Leeds Beckett University

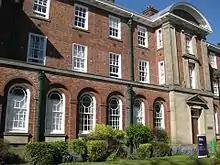
Bronte Hall

The James Graham Building stands in front of a large lawn called the Acre. On the two sides are buildings of the same date and materials, which were originally halls of residence for the college students but are now teaching facilities. These are also Grade II Listed buildings. Bronte Hall was designed by G. W. Atkinson. The others were designed by the runners up in the architecture competition, using Bronte as a template but allowing individual touches. The five halls on the East were for women, the two halls on the West were for men (women being more numerous as teachers). During the period that the campus served as a hospital, Macaulay Hall hosted the morgue.